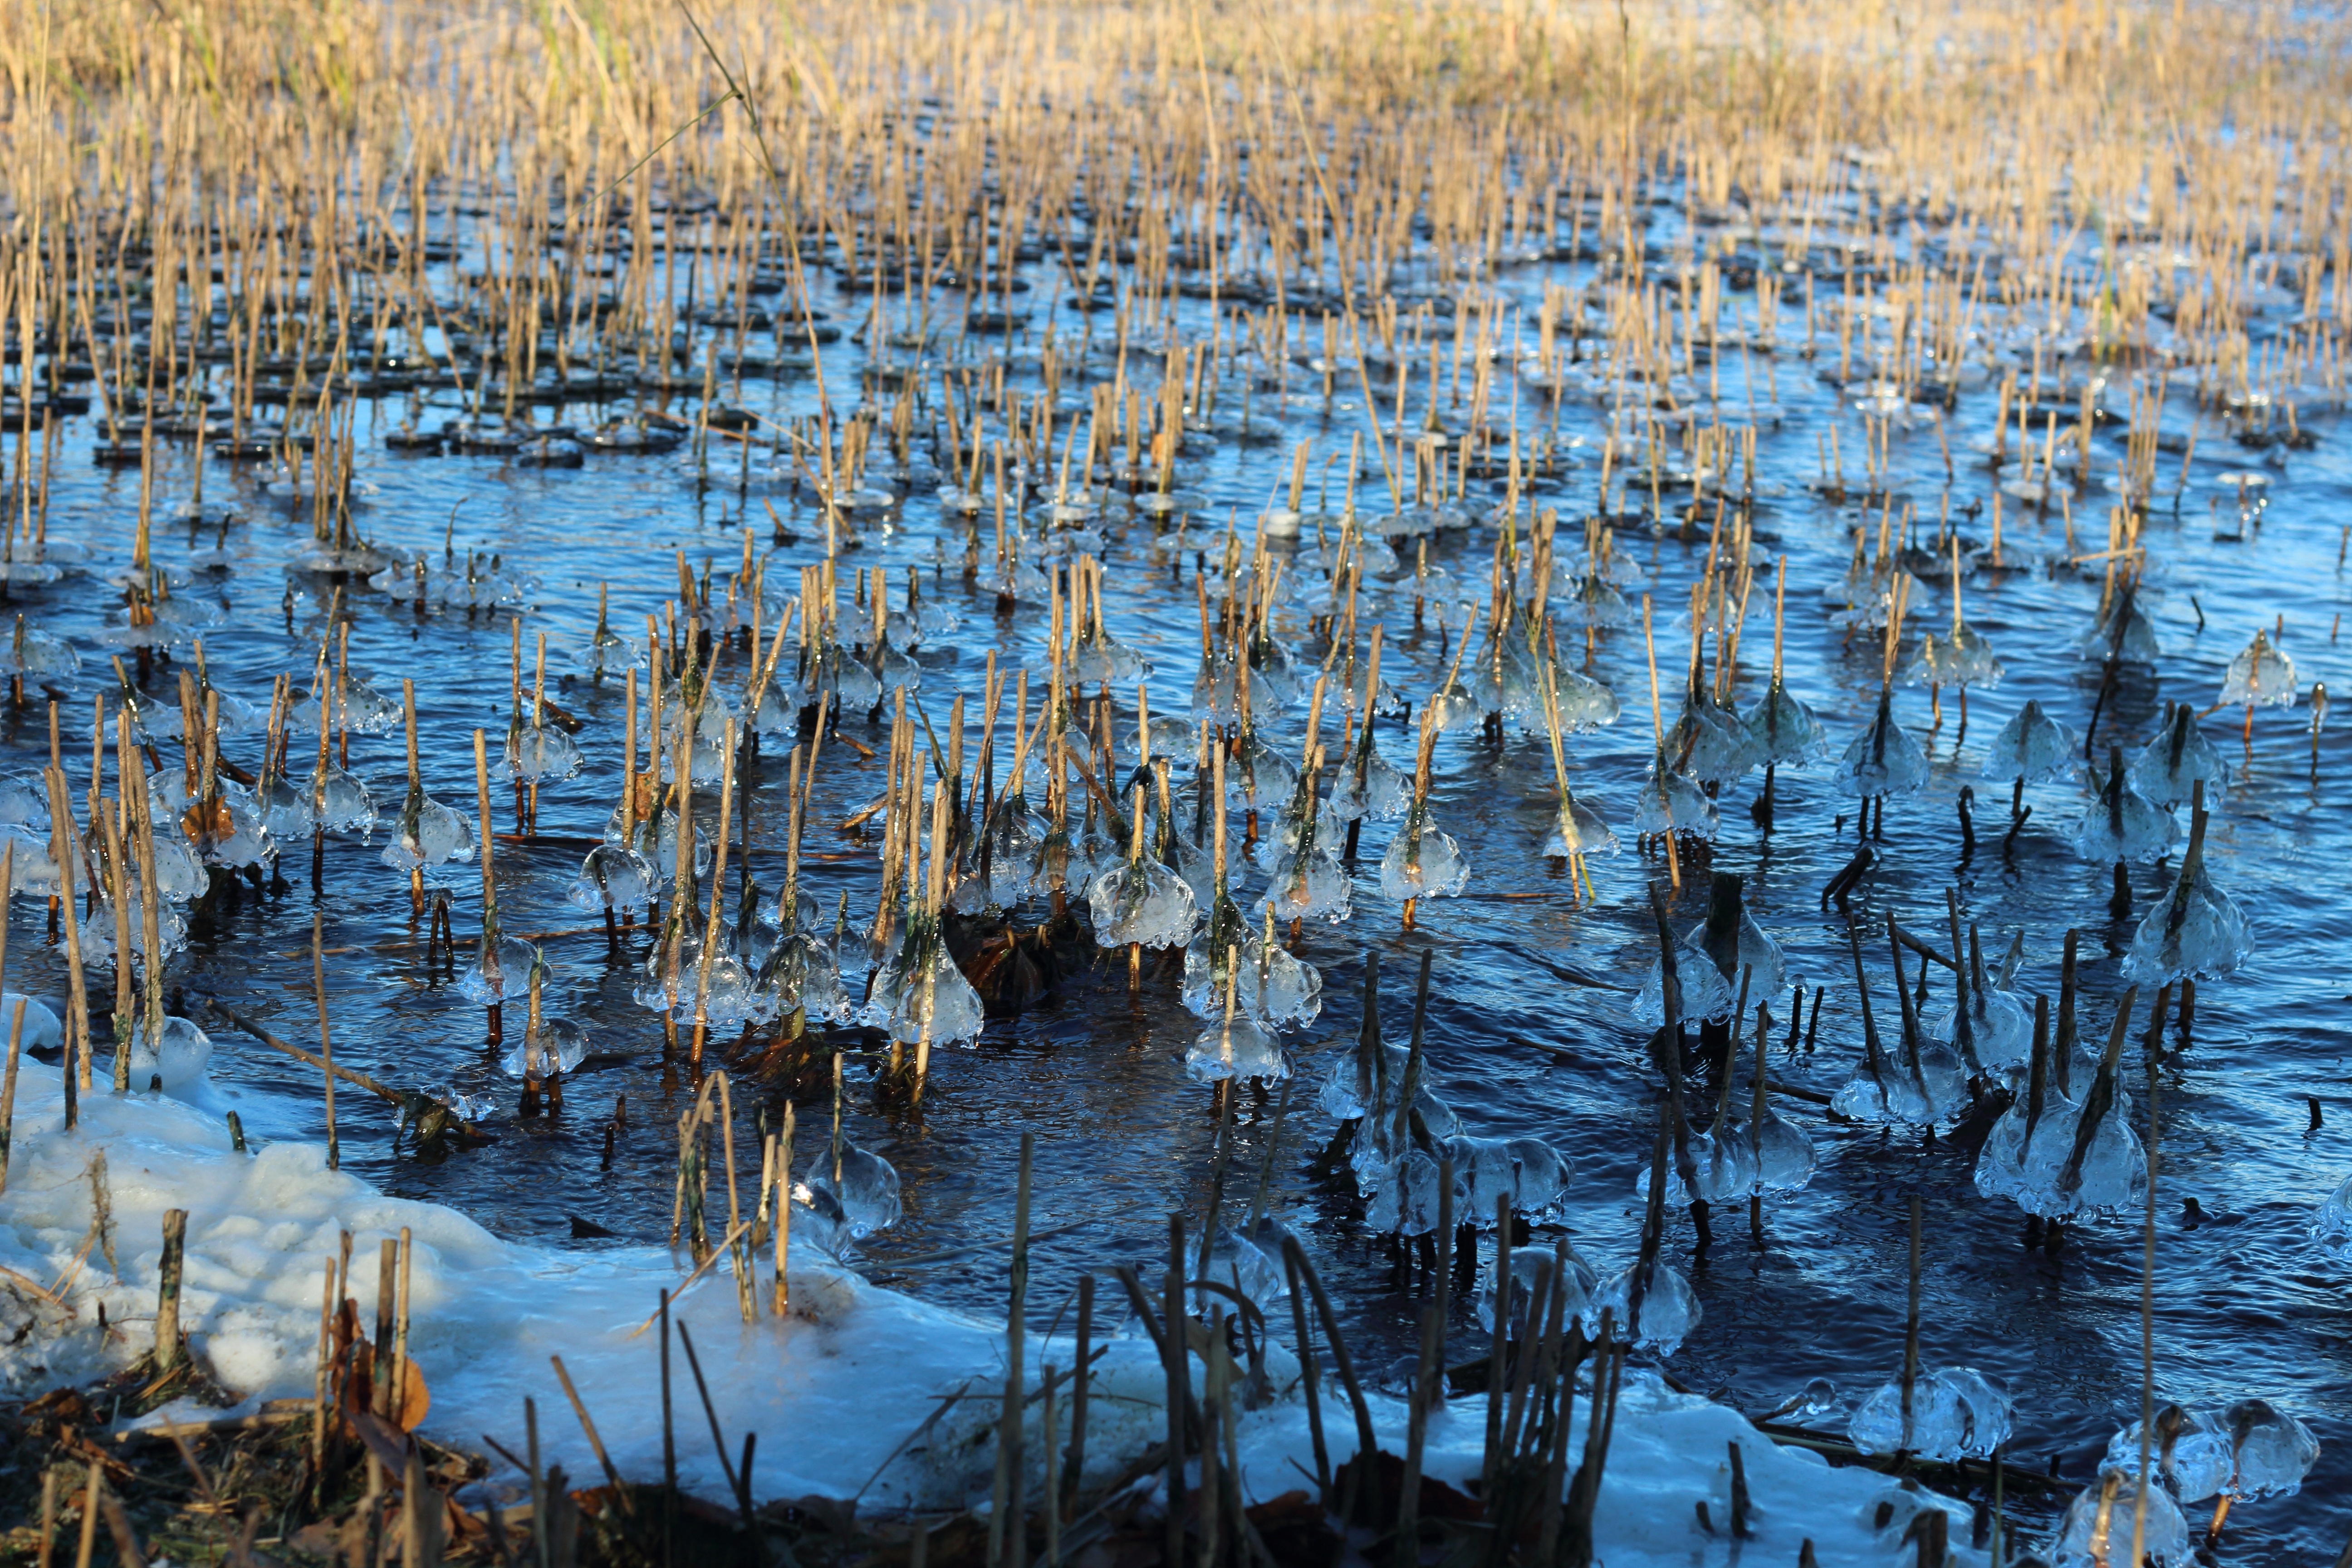
beach, landscape, water, nature, marsh, swamp, snow, lake, pond, ice, twilight, spring, reflection, scenic, blue, wetland, habitat, water bird, finnish, natural environment, bayou